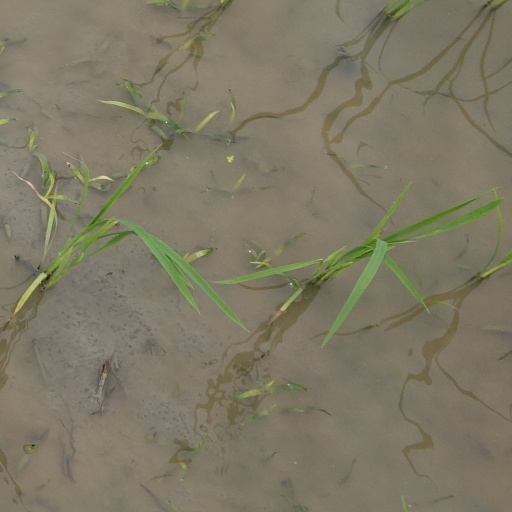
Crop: rice